Talhenbont Hall

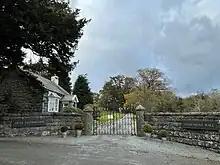
The gates to enter the private estate of Talhenbont Hall.

The family of Plas Hen (today named Talhenbont) descended from (c.1000 – 1050), Lord of Ardudwy and Eifionydd, founder of the 5th of the Fifteen Tribes of Wales, . Around 1416, the family settled in the area. Madog ap Ifan ap Einion of Ystumllyn, Criccieth, grandson of Ynyr Fychan (Lord of Plas Nannau) married the daughter of Rhys ap Tudur (Tudors of Penmynydd). Madog's grandson married an heiress of Trefan, and the property along with Plas Hen (Talhenbont) was passed from Gruffydd ap John ap Grono to their son Gruffudd ap Robert Fychan (Vaughan), who married Elizabeth of Ystumcegid and had a large family . The property then passed to Robert Vaughan, Fychan's grandson, and it was later inherited by Robert's brother Richard (Sheriff of Caernarvonshire, 1600) of the Vaughan of Corsygedol (Cors-Y-Gedol) family.